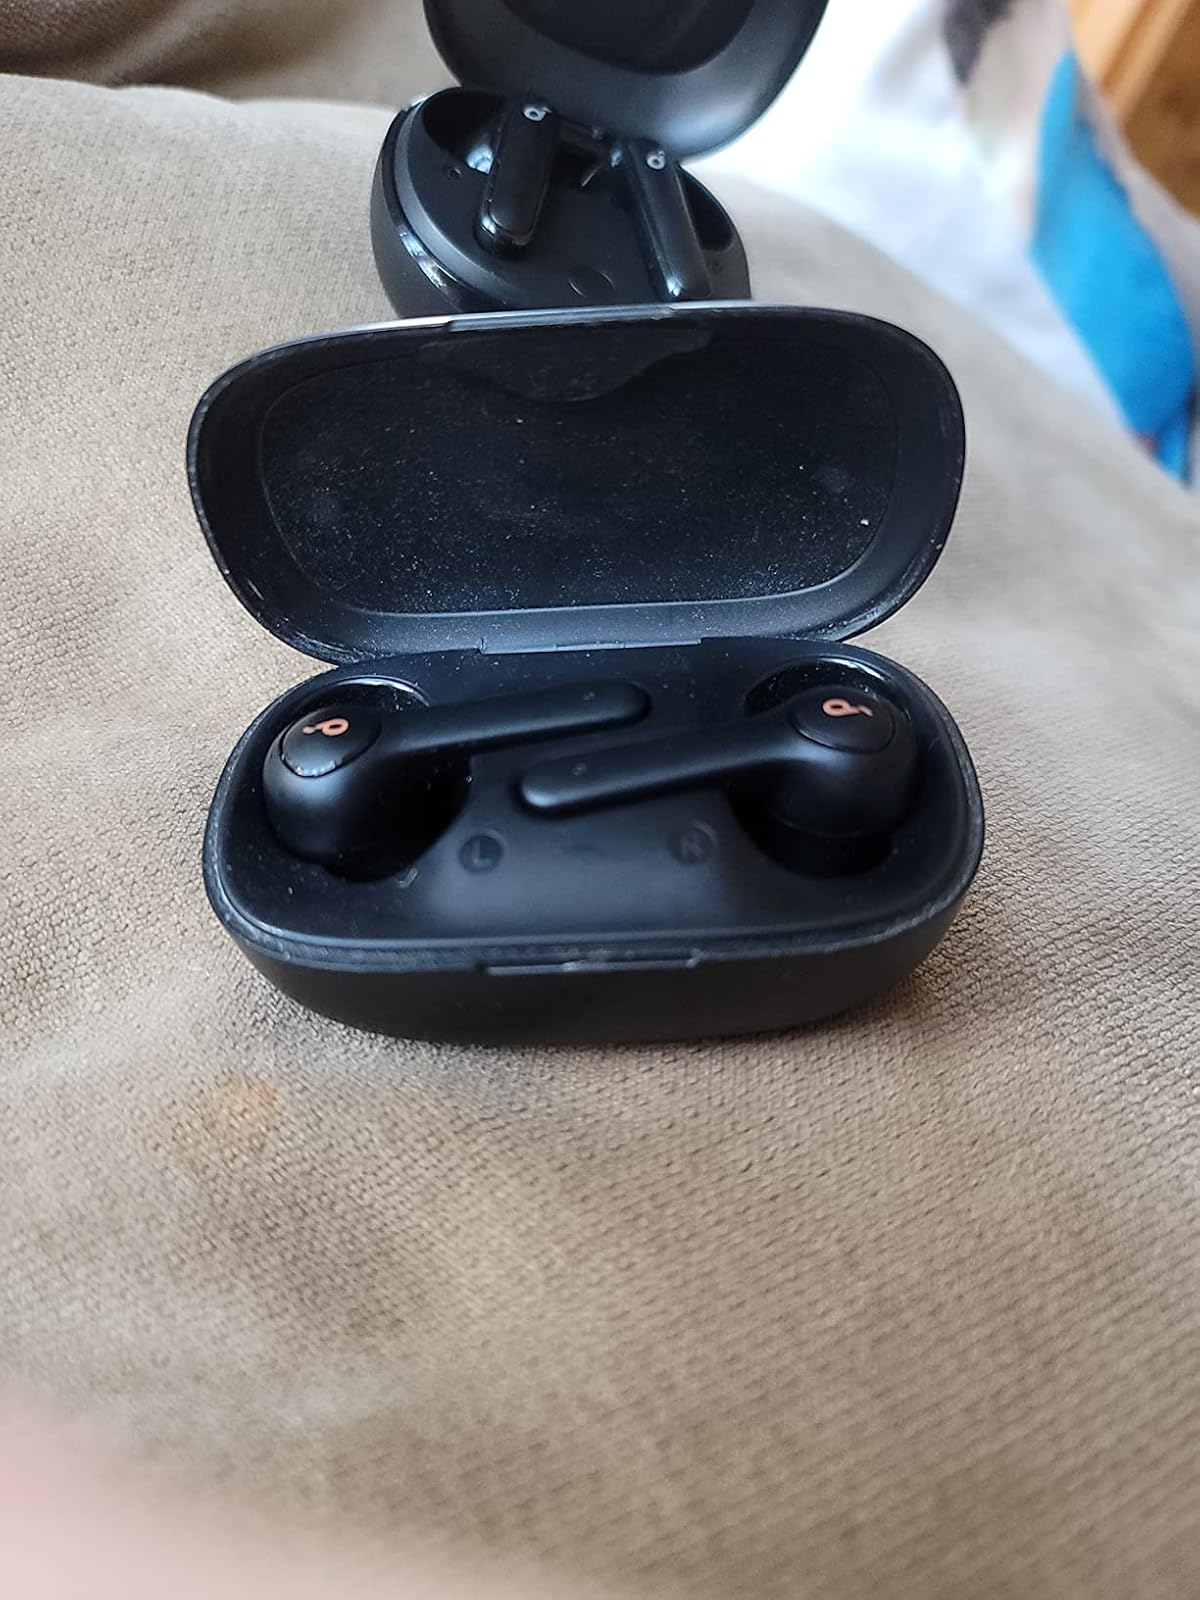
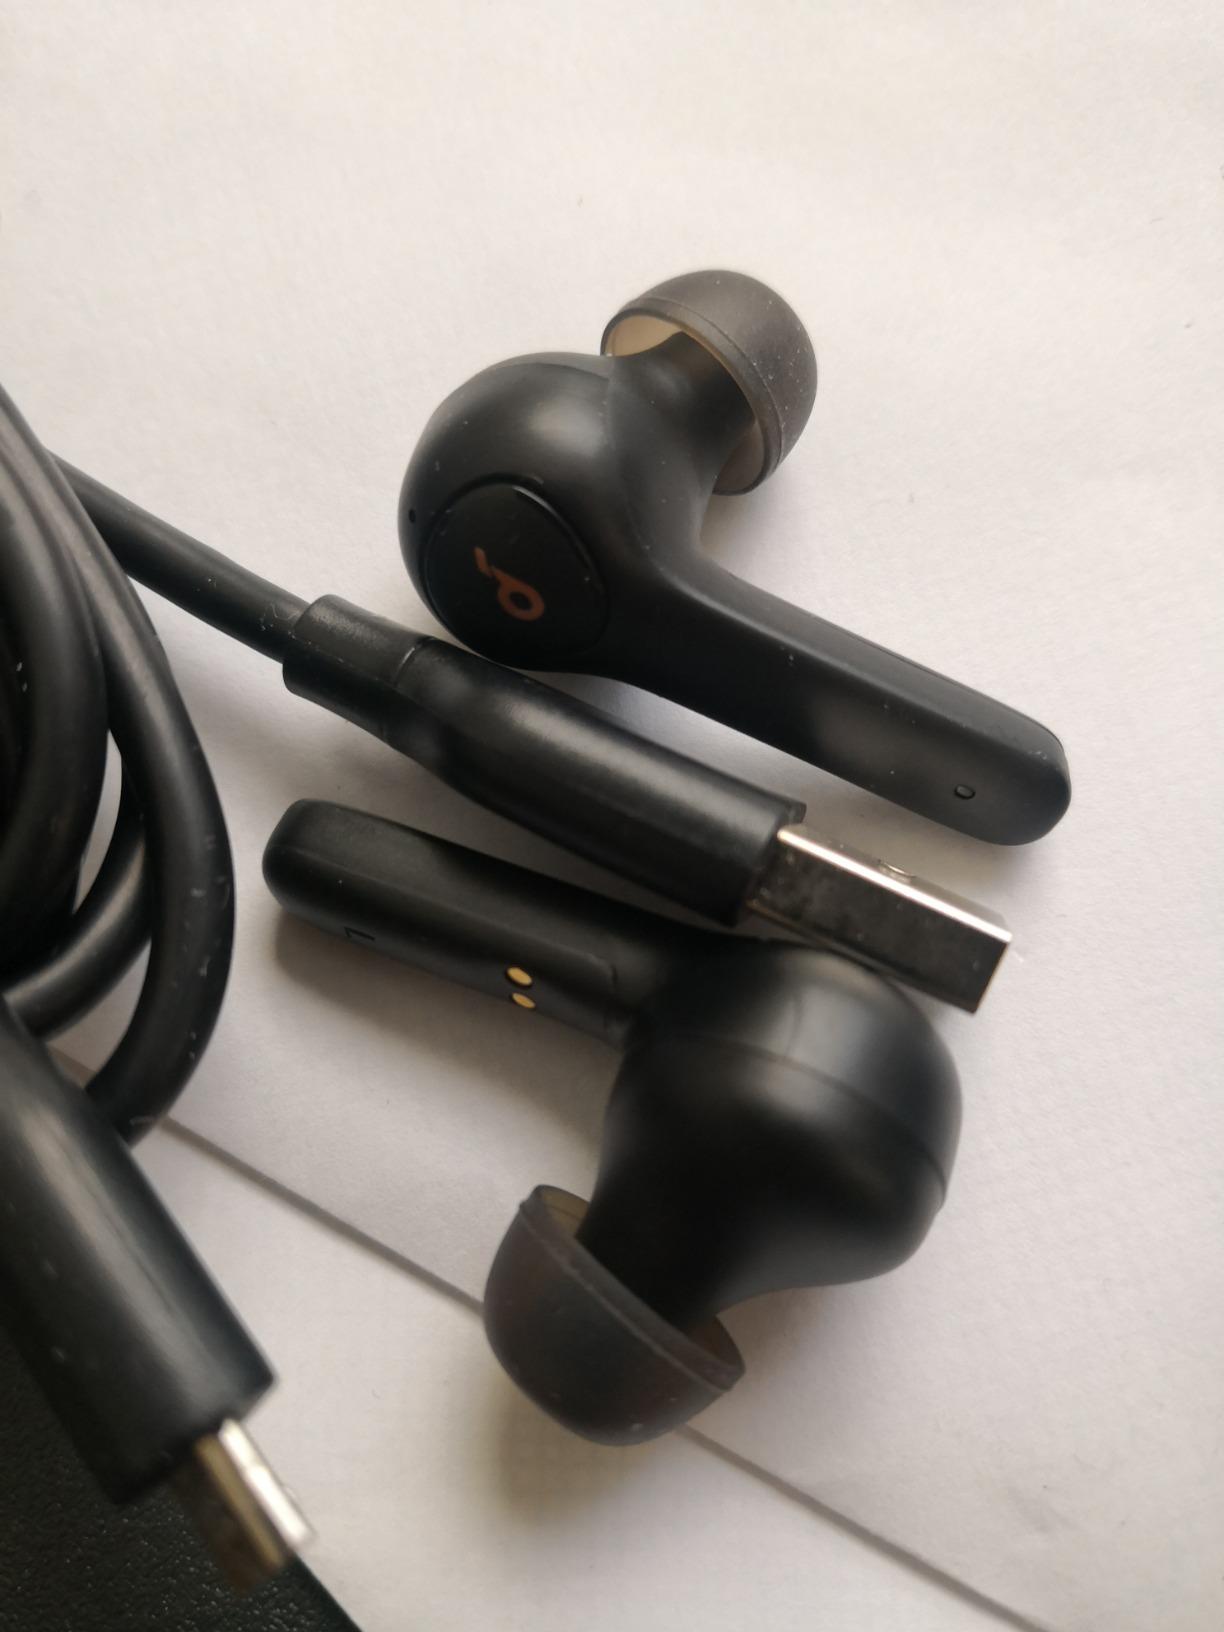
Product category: earbuds
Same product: no